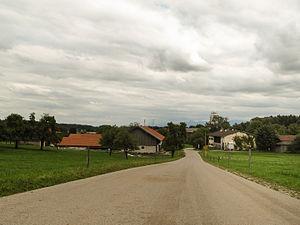
Feldkirchen-Westerham est une commune de Bavière, située dans l'arrondissement de Rosenheim, dans le district de Haute-Bavière.